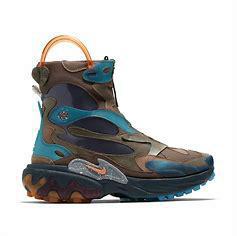
Brand: Nike
Model: Undercover